Svalbard Satellite Station

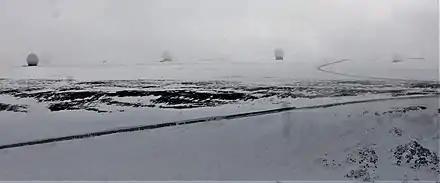
The road up to SvalSat with radomes in the background

In 2002, ownership and operations of the facility were consolidated and taken over by the newly created Kongsberg Satellite Services. Lockheed Martin was no longer interested in owning a share of the facility, and sold their shares. NSC and Kongsberg merged their interests in the new company, which also took over TSS. By 2004, six antennas, between in diameter, had been installed.